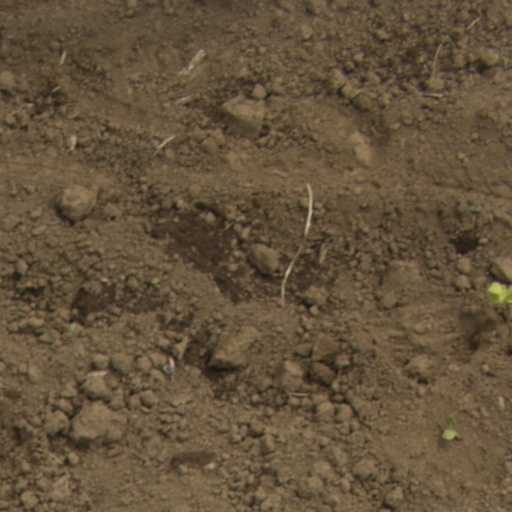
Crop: Jerusalem artichoke